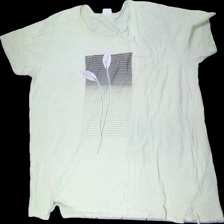
View: front
Type: T-shirt
Category: Ladies
Brand: Trofé
Colors: Yellow, Beige, White
Material: 100% cotton
Pattern: Floral print
Cut: Regular, C-collar
Size: XXXL
Season: All
Stains: Minor
Price range: <50
Recommended usage: Recycle
Comment: fade print